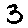
Label: 3